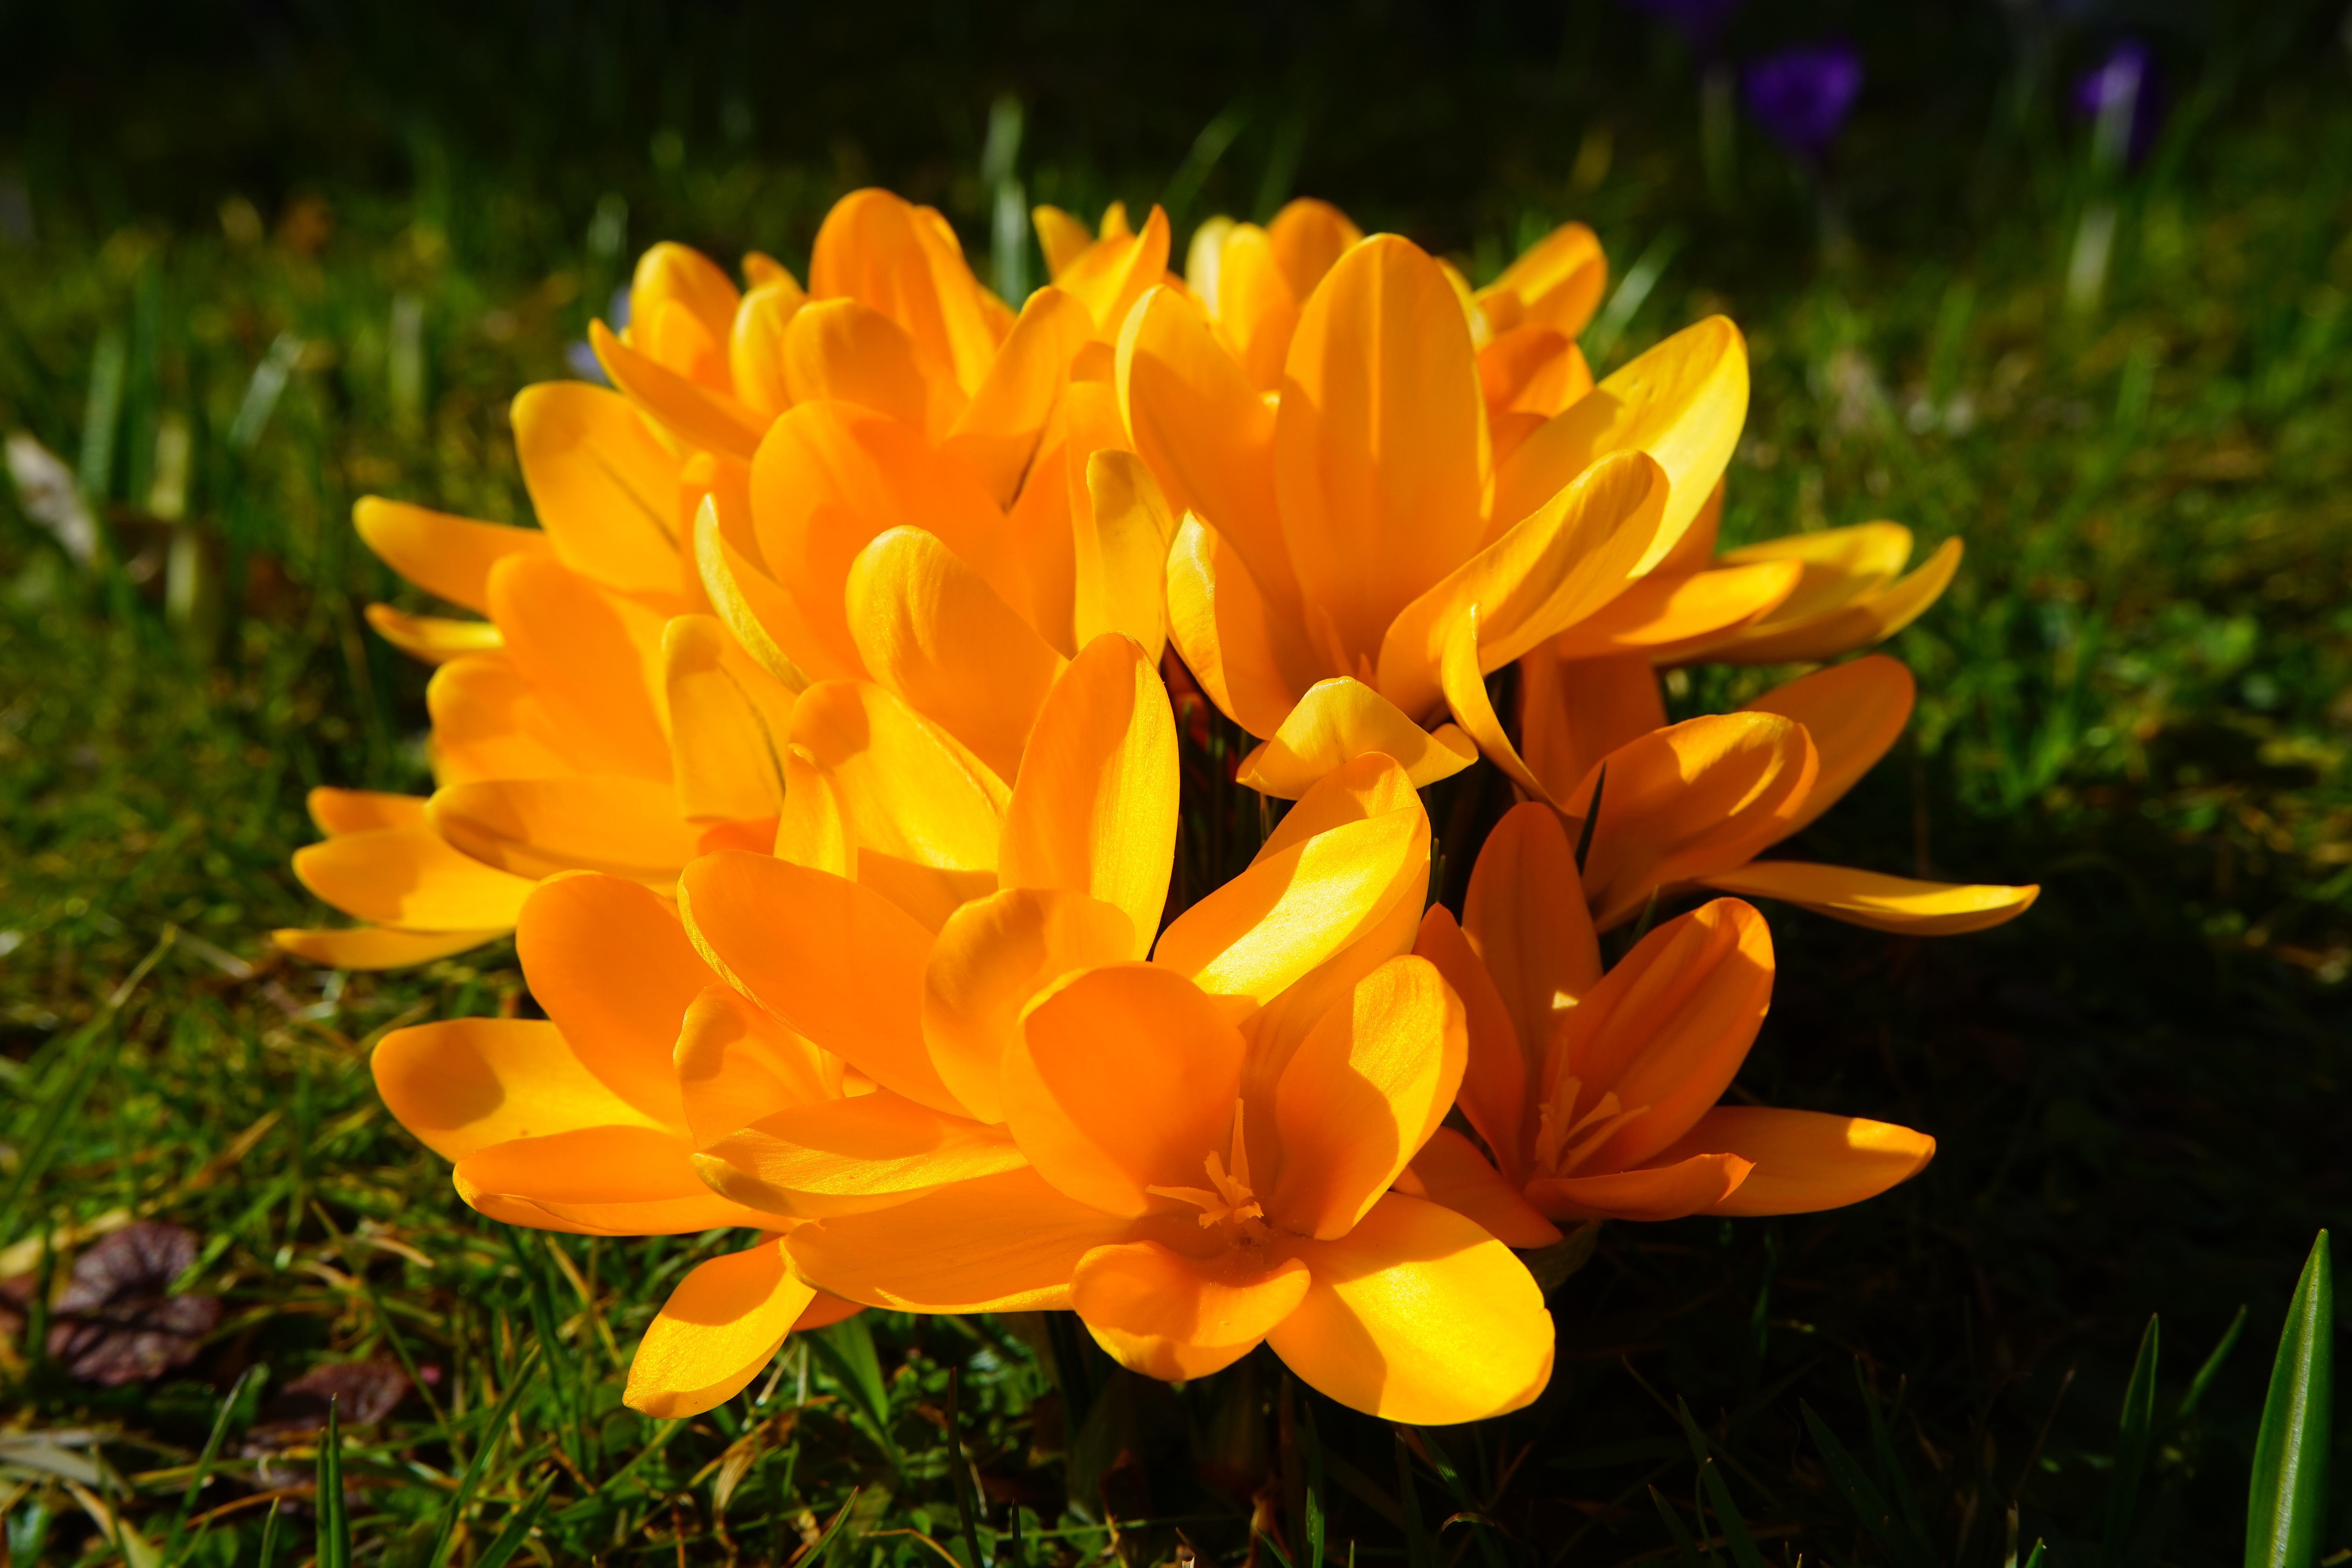
nature, blossom, plant, flower, petal, bloom, spring, botany, colorful, yellow, flora, wildflower, mm, crocus, spring flower, macro photography, flowering plant, b hen, land plant